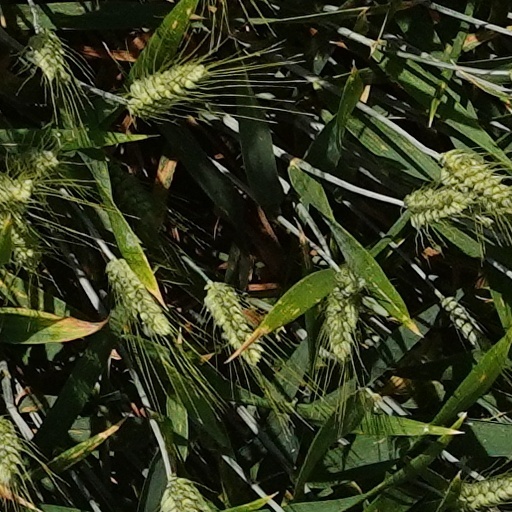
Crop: wheat